Diponegoro University

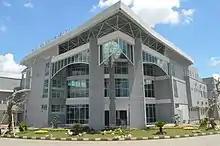
Diponegoro National Hospital ("Rumah Sakit Nasional Diponegoro"/RSND) in Undip campus.

Undip has produced over 200,000 graduates. Many of them become a public figure, politician, entrepreneur, writer, artist, and many more. Some of the selected examples are below: